All-for-Ireland League

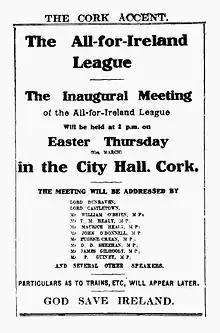
Announcement of the League's Inaugural Meeting 31 March 1910

As prelude to O'Brien's formation of the AFIL, Redmond called a National Convention at the Mansion House, Dublin, 9 February 1909, to win support for a House of Commons bill introducing compulsory land purchase while curtailing funding of tenant land purchase under the Birrell Land Act (1909). Over 3000 UIL delegates attended. Redmond, who chaired the meeting, claimed it would burden the British Treasury and local ratepayers excessively. O'Brien argued that the curtailing Bill would kill land purchase by provoking refusal by landlords to sell and worsen relations between tenants and landlords. The convention was obviously loaded against O'Brien when delegates suspected of supporting him were excluded at the entrance and assaulted in ""probably the stormiest meeting ever held by constitutional nationalists"".